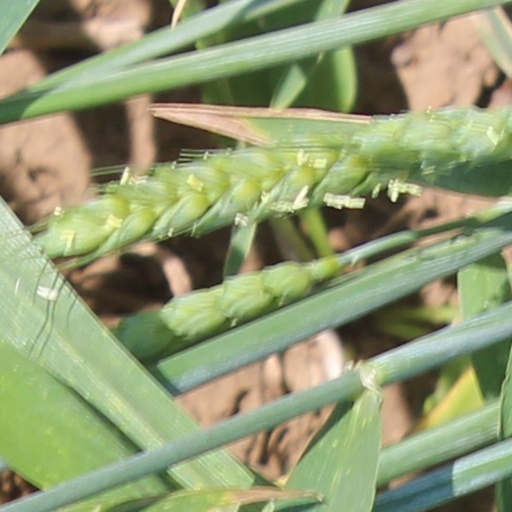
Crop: wheat